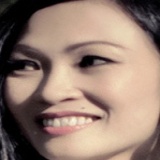
ca sĩ Phương Thanh